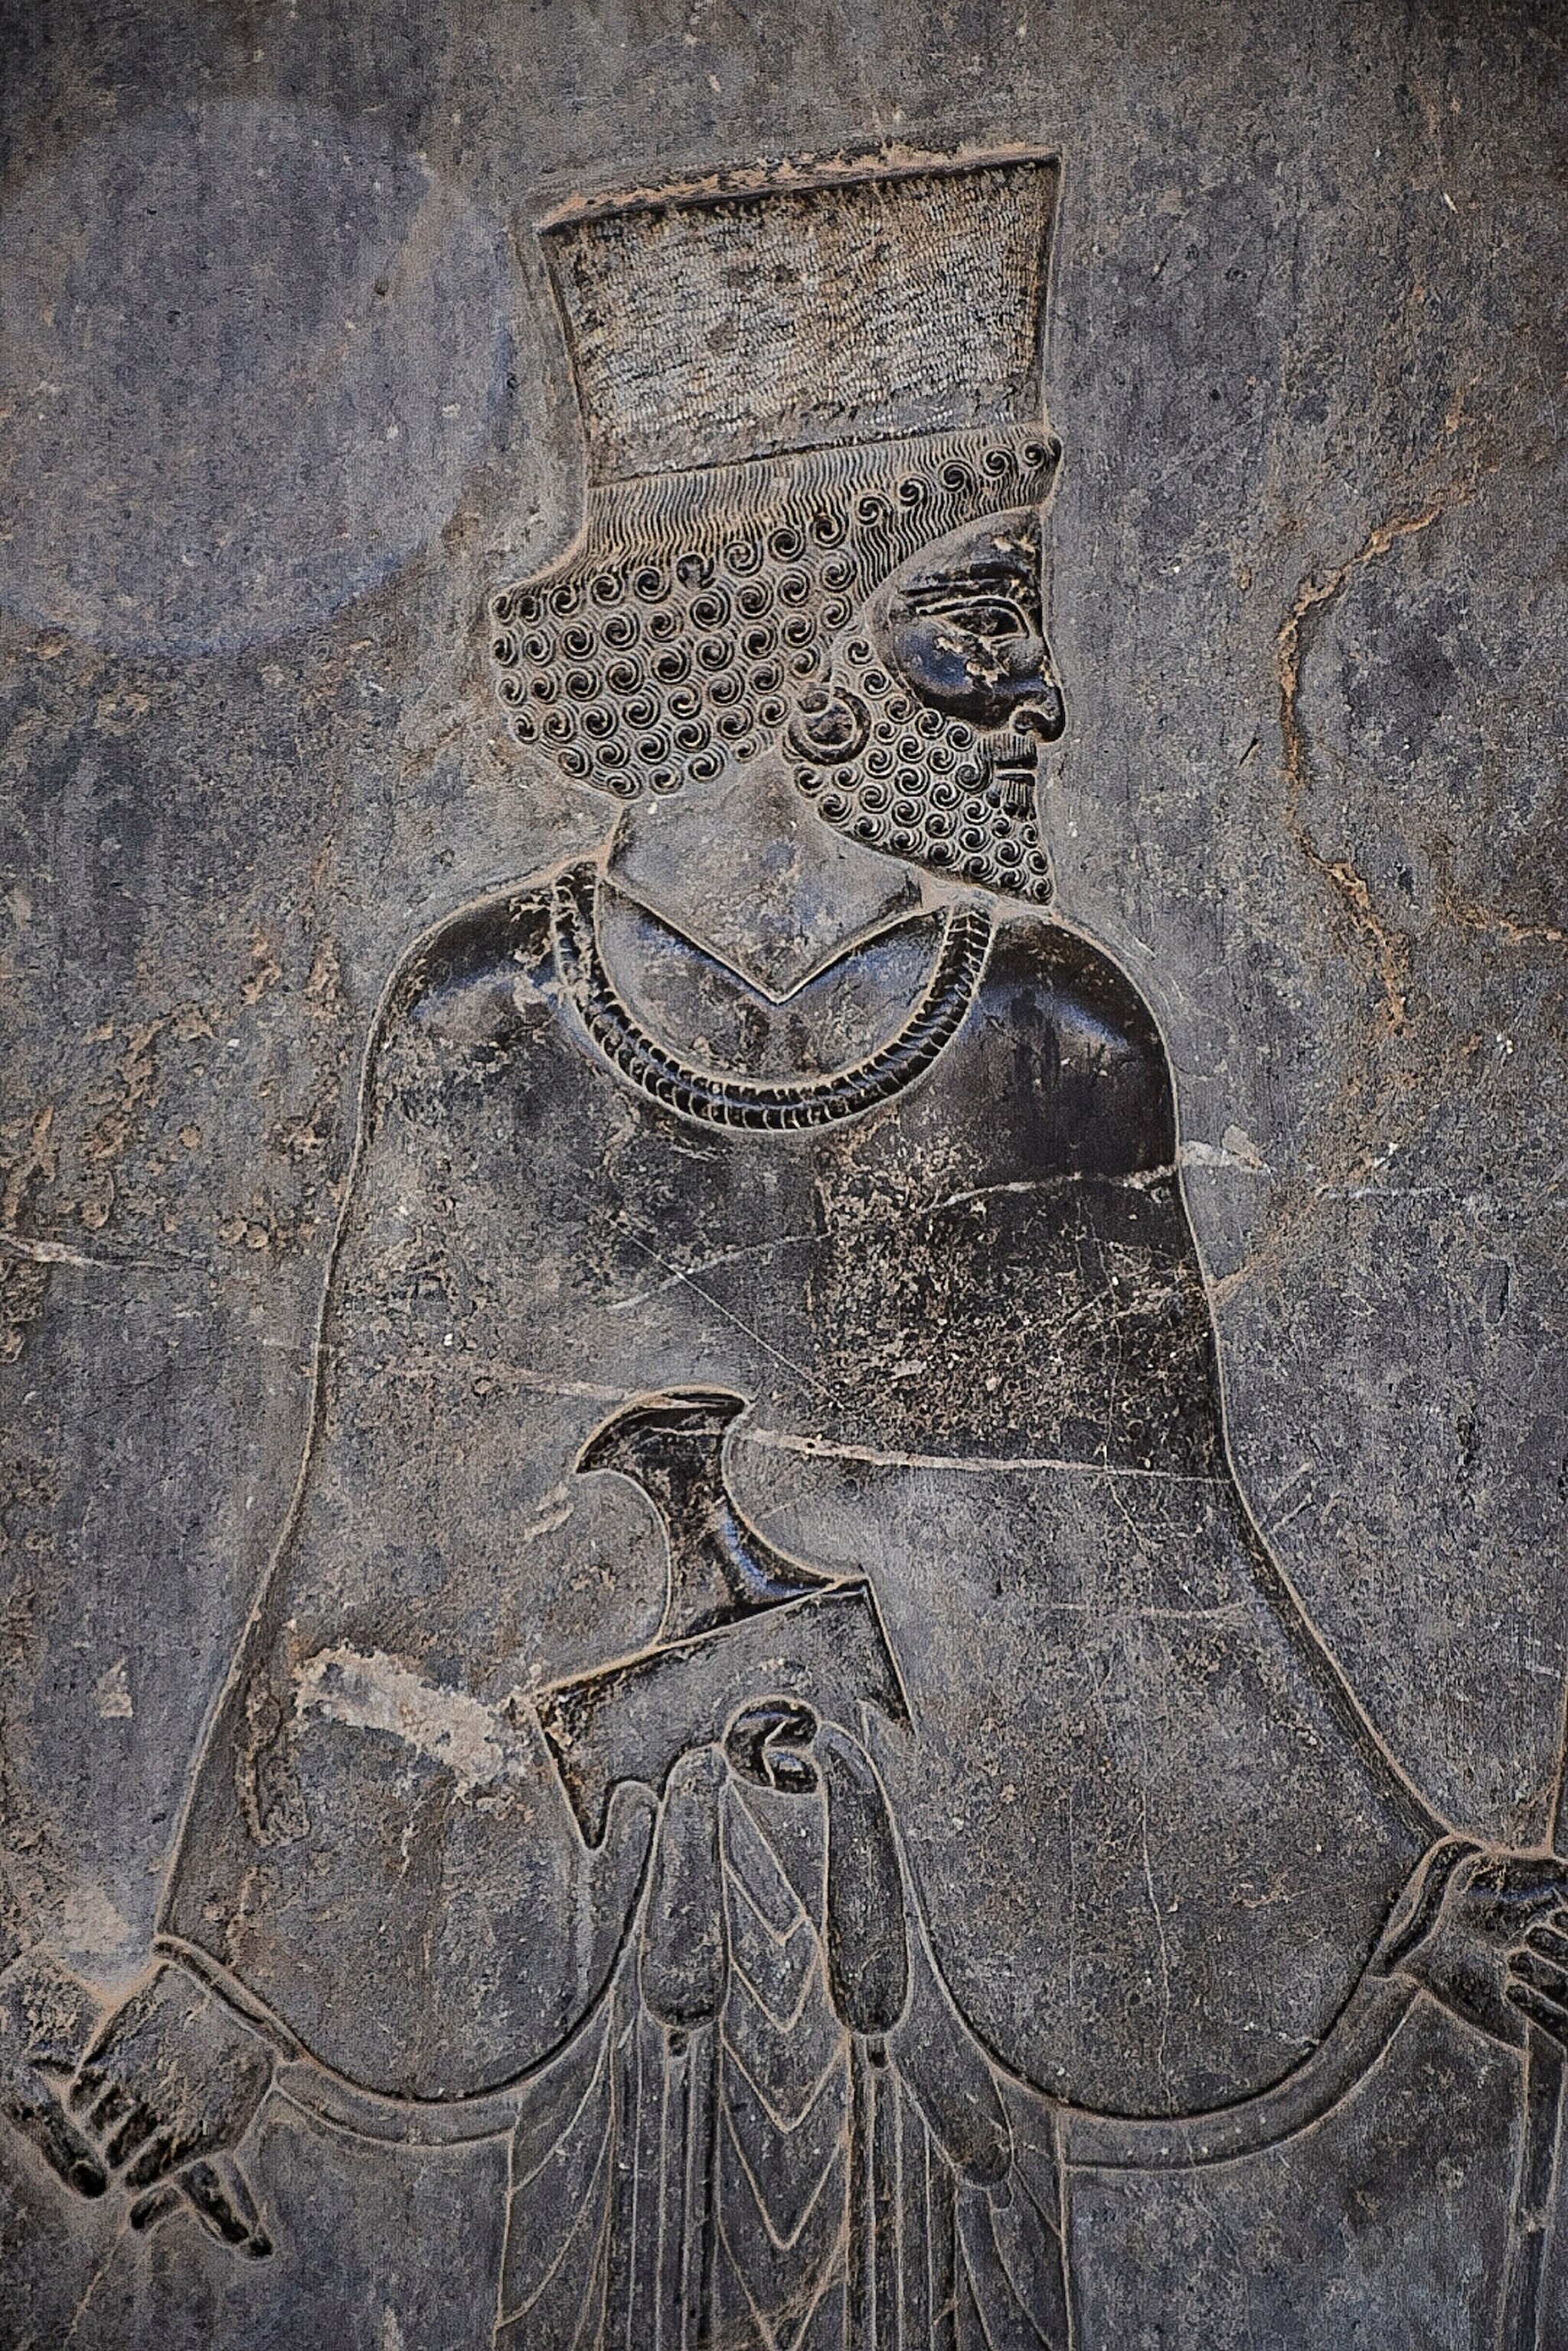
Title: Persian man
Date: Taken on 4 February 2021, 14:17:25
Categories: Reliefs in Persepolis, Self-published work, Cultural heritage monuments in Iran with known IDs, Uploaded via Campaign:wlm-ir, Images from Wiki Loves Monuments in Marvdasht, Iran photographs taken on 2021-02-04, Images from Wiki Loves Monuments 2021, Images from Wiki Loves Monuments 2021 in Iran